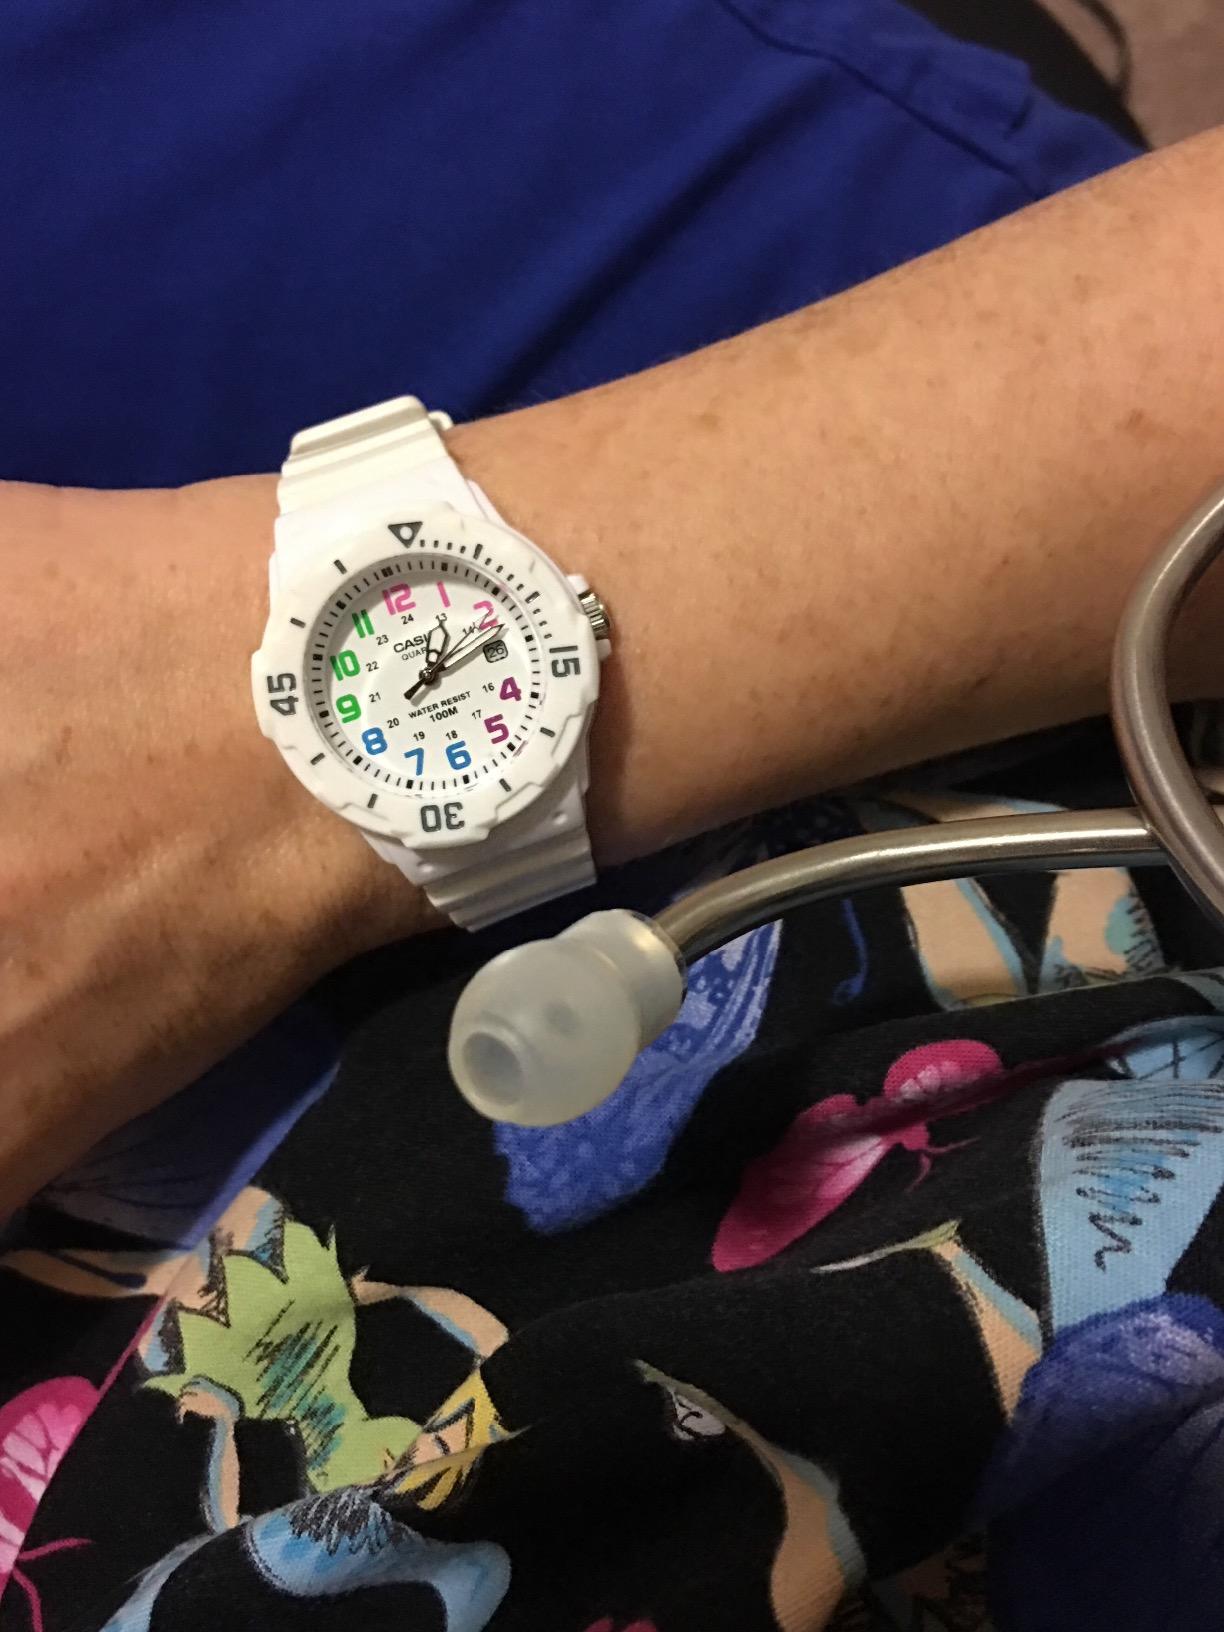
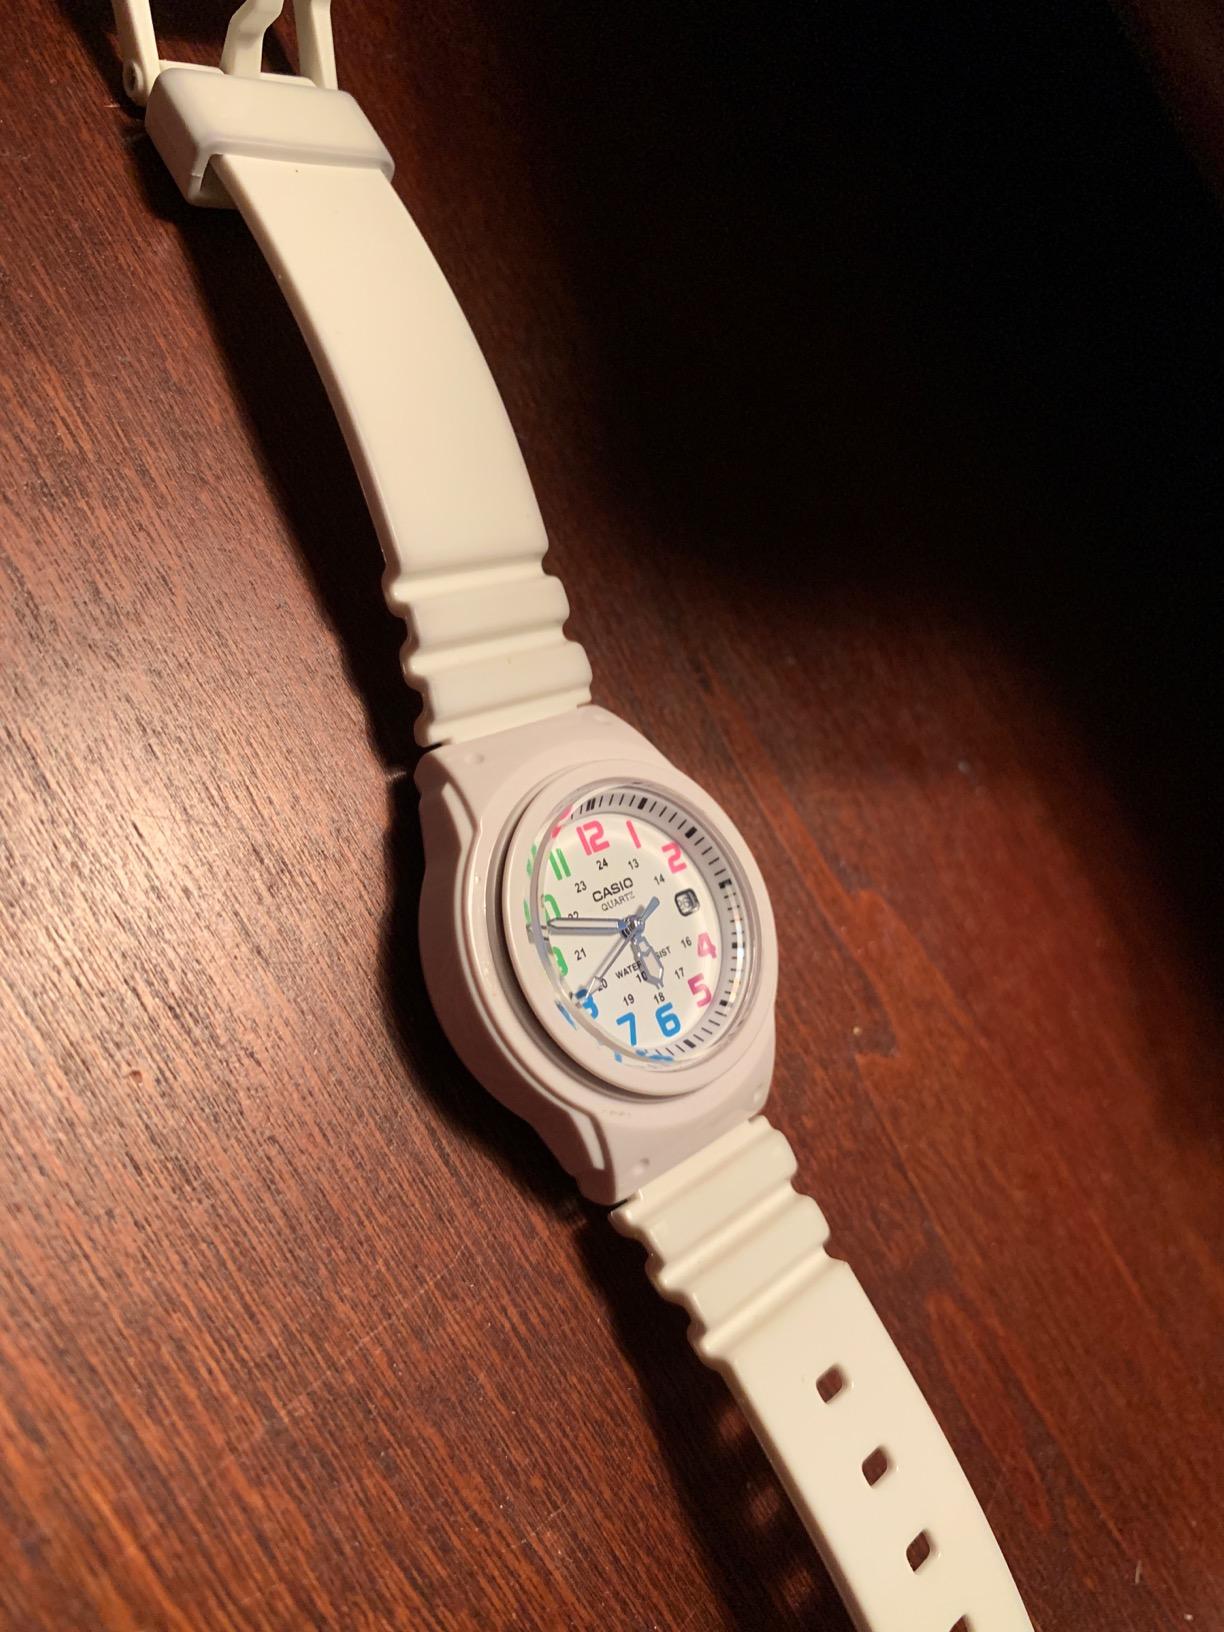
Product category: accessories_watch
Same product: yes